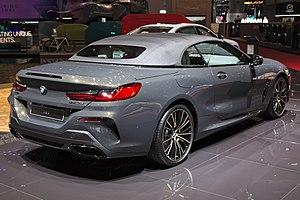
La Série 8 II est une berline grand tourisme produite par le constructeur automobile allemand BMW et commercialisée à partir de novembre 2018. Elle est commercialisée en coupé et cabriolet, et une troisième version coupé 4 portes existe dénommée Gran coupé.